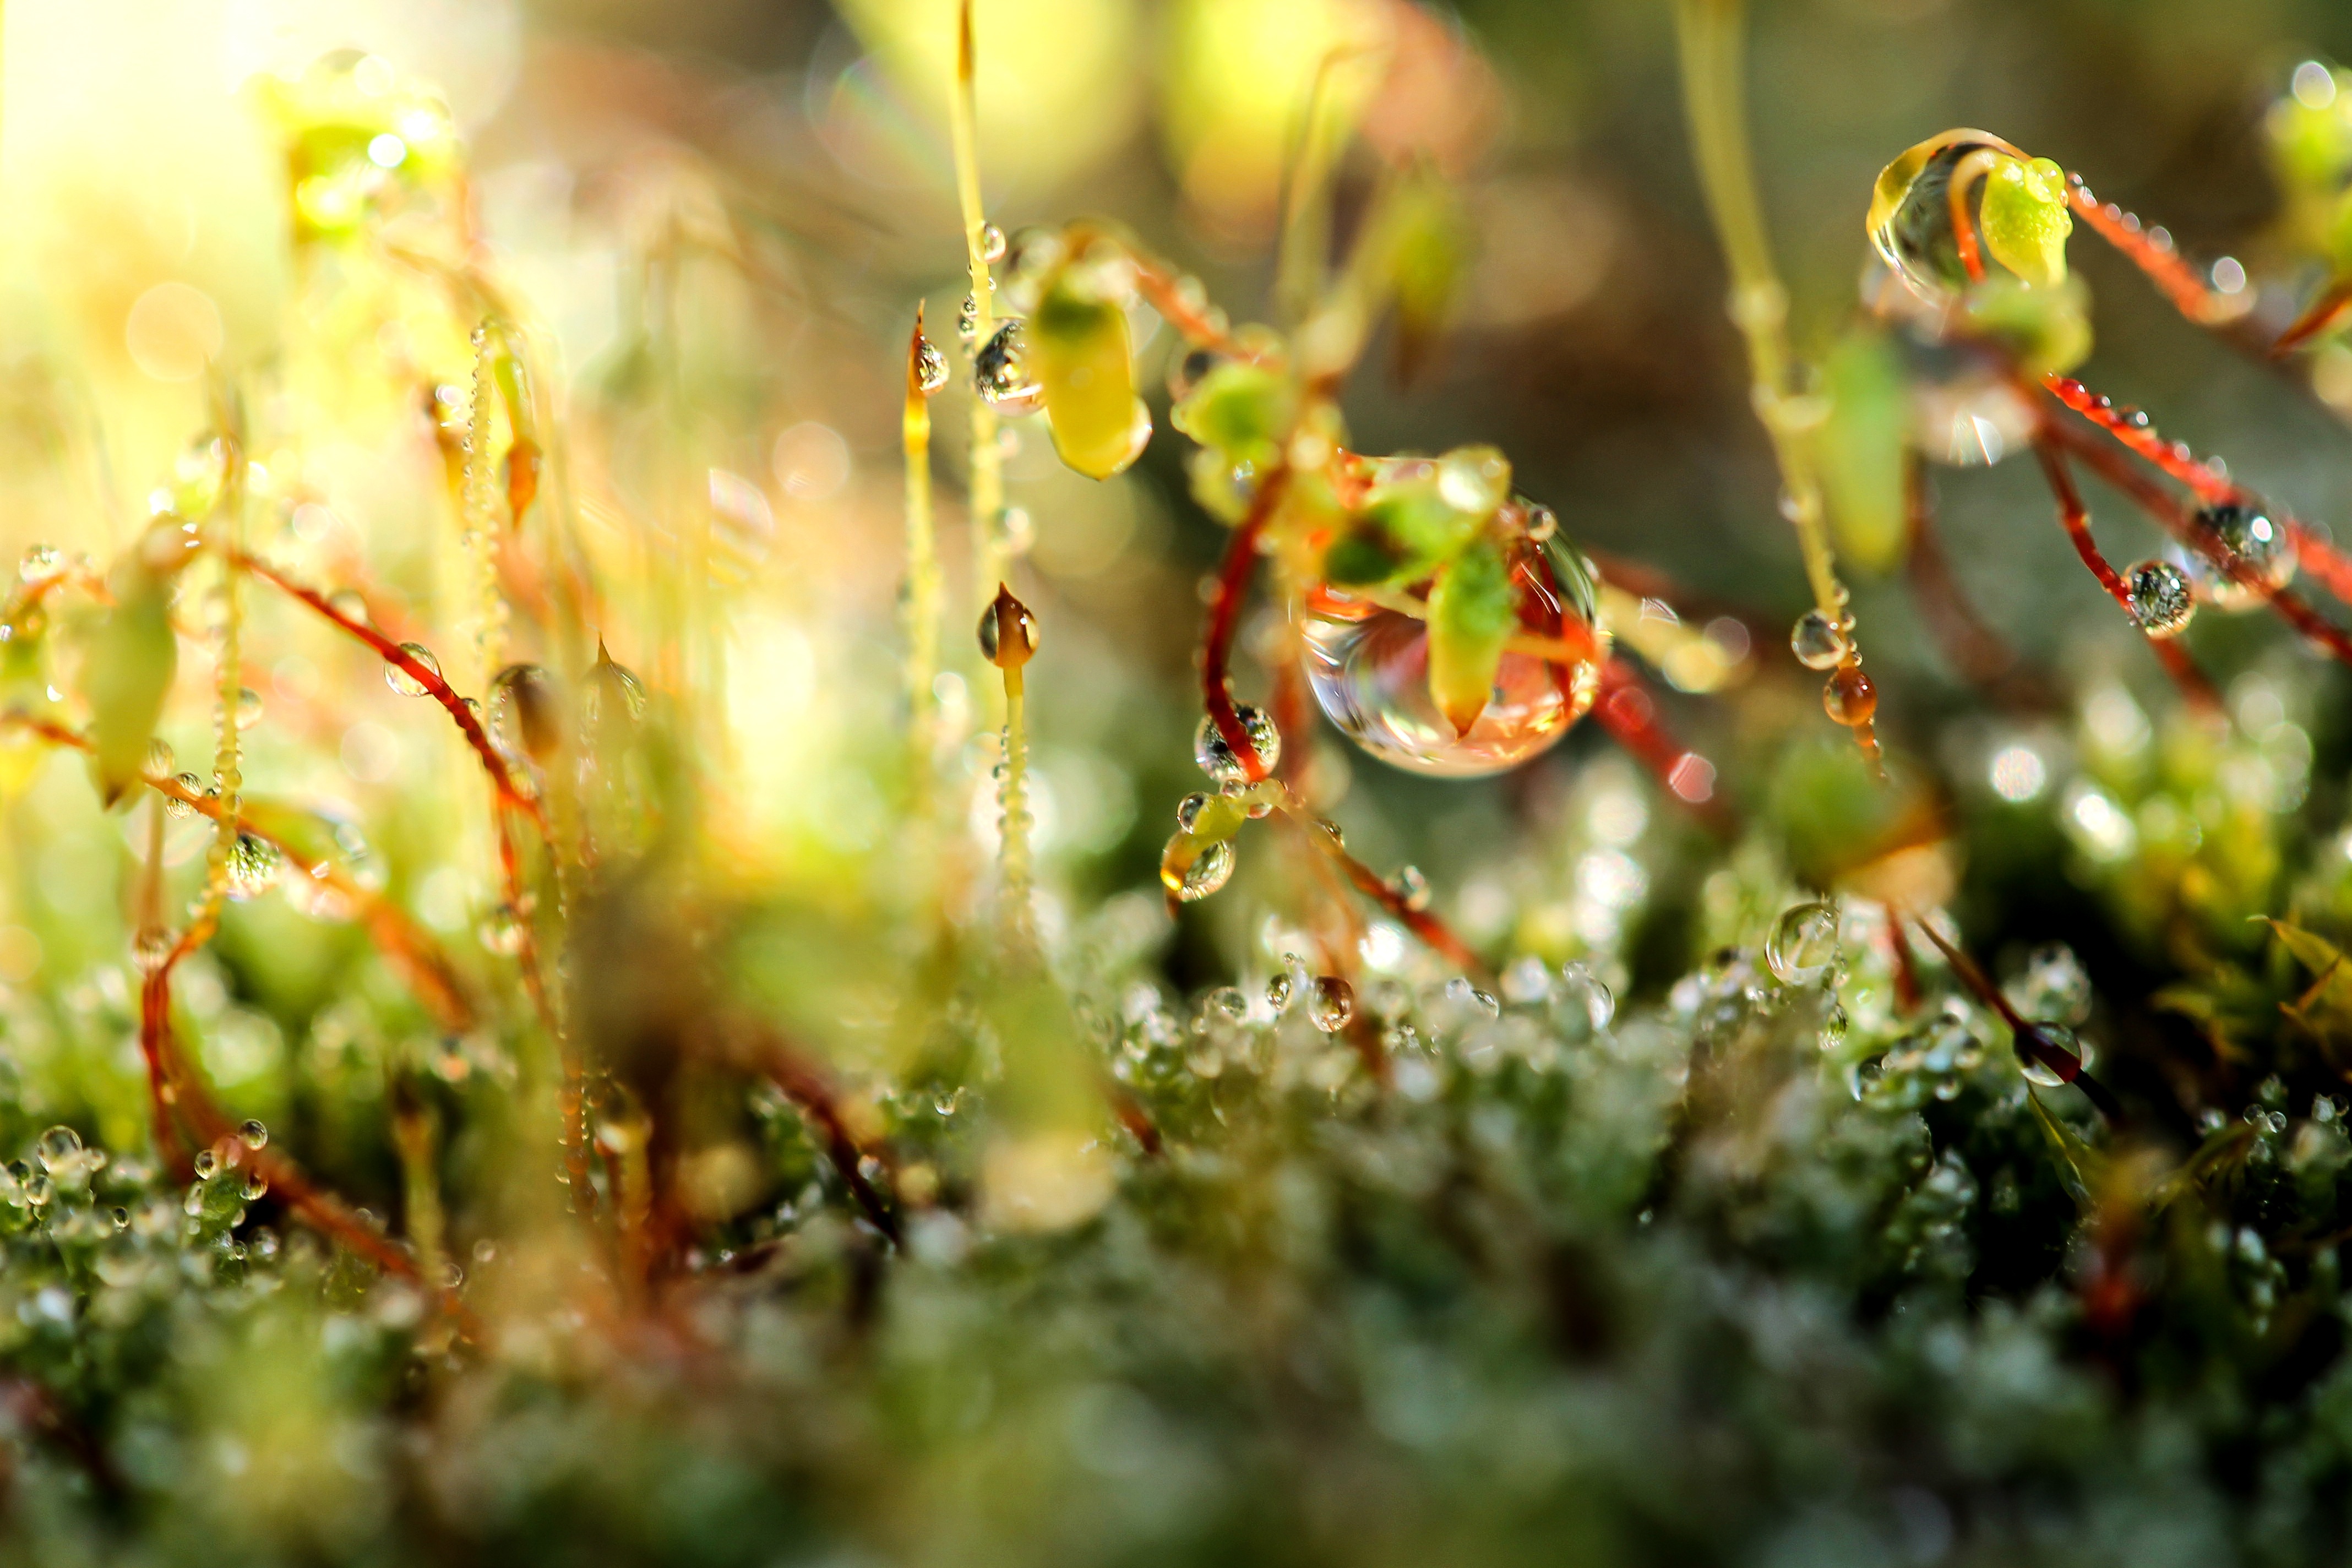
tree, nature, grass, branch, dew, plant, photography, sunlight, leaf, flower, moss, green, macro, autumn, botany, flora, season, dew drop, close up, moisture, just add water, macro photography, flowering moss, land plant, non vascular land plant